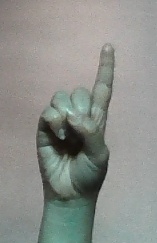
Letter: bb